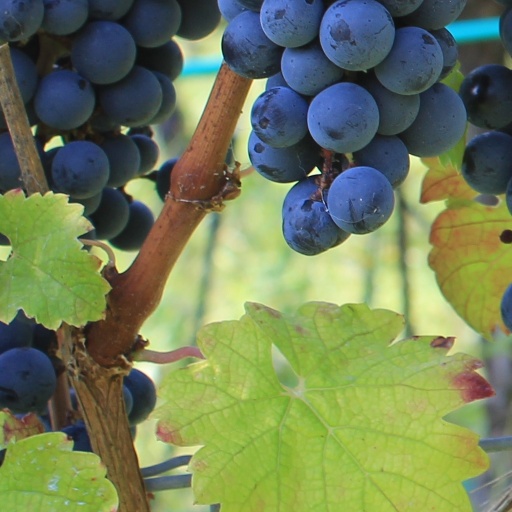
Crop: grape